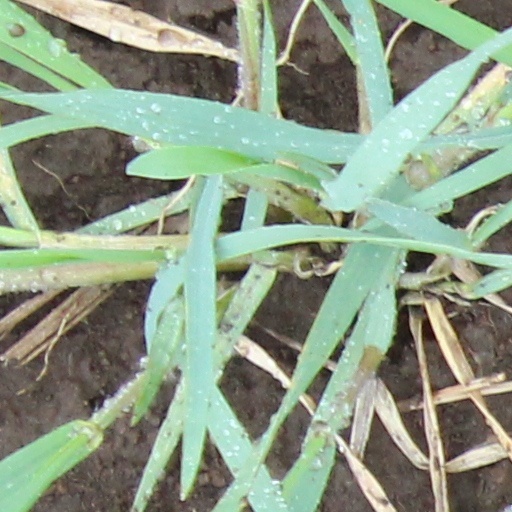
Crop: wheat